Agneau de pré-salé

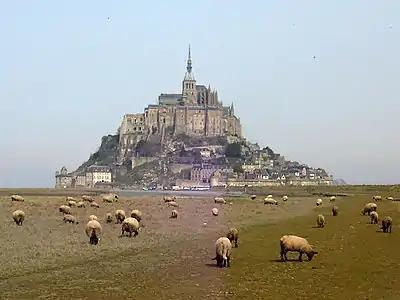
Sheep grazing the salt meadows around Mont Saint-Michel

In 2006, salt marsh lamb raised in the area around the Bay of the Somme was registered as an (AOC), followed by registration as an EU Protected Designation of Origin (PDO, French: , AOP) in 2013 under the name . In the same year also salt marsh lamb raised near Mont-Saint-Michel was registered as PDO under the name: "".